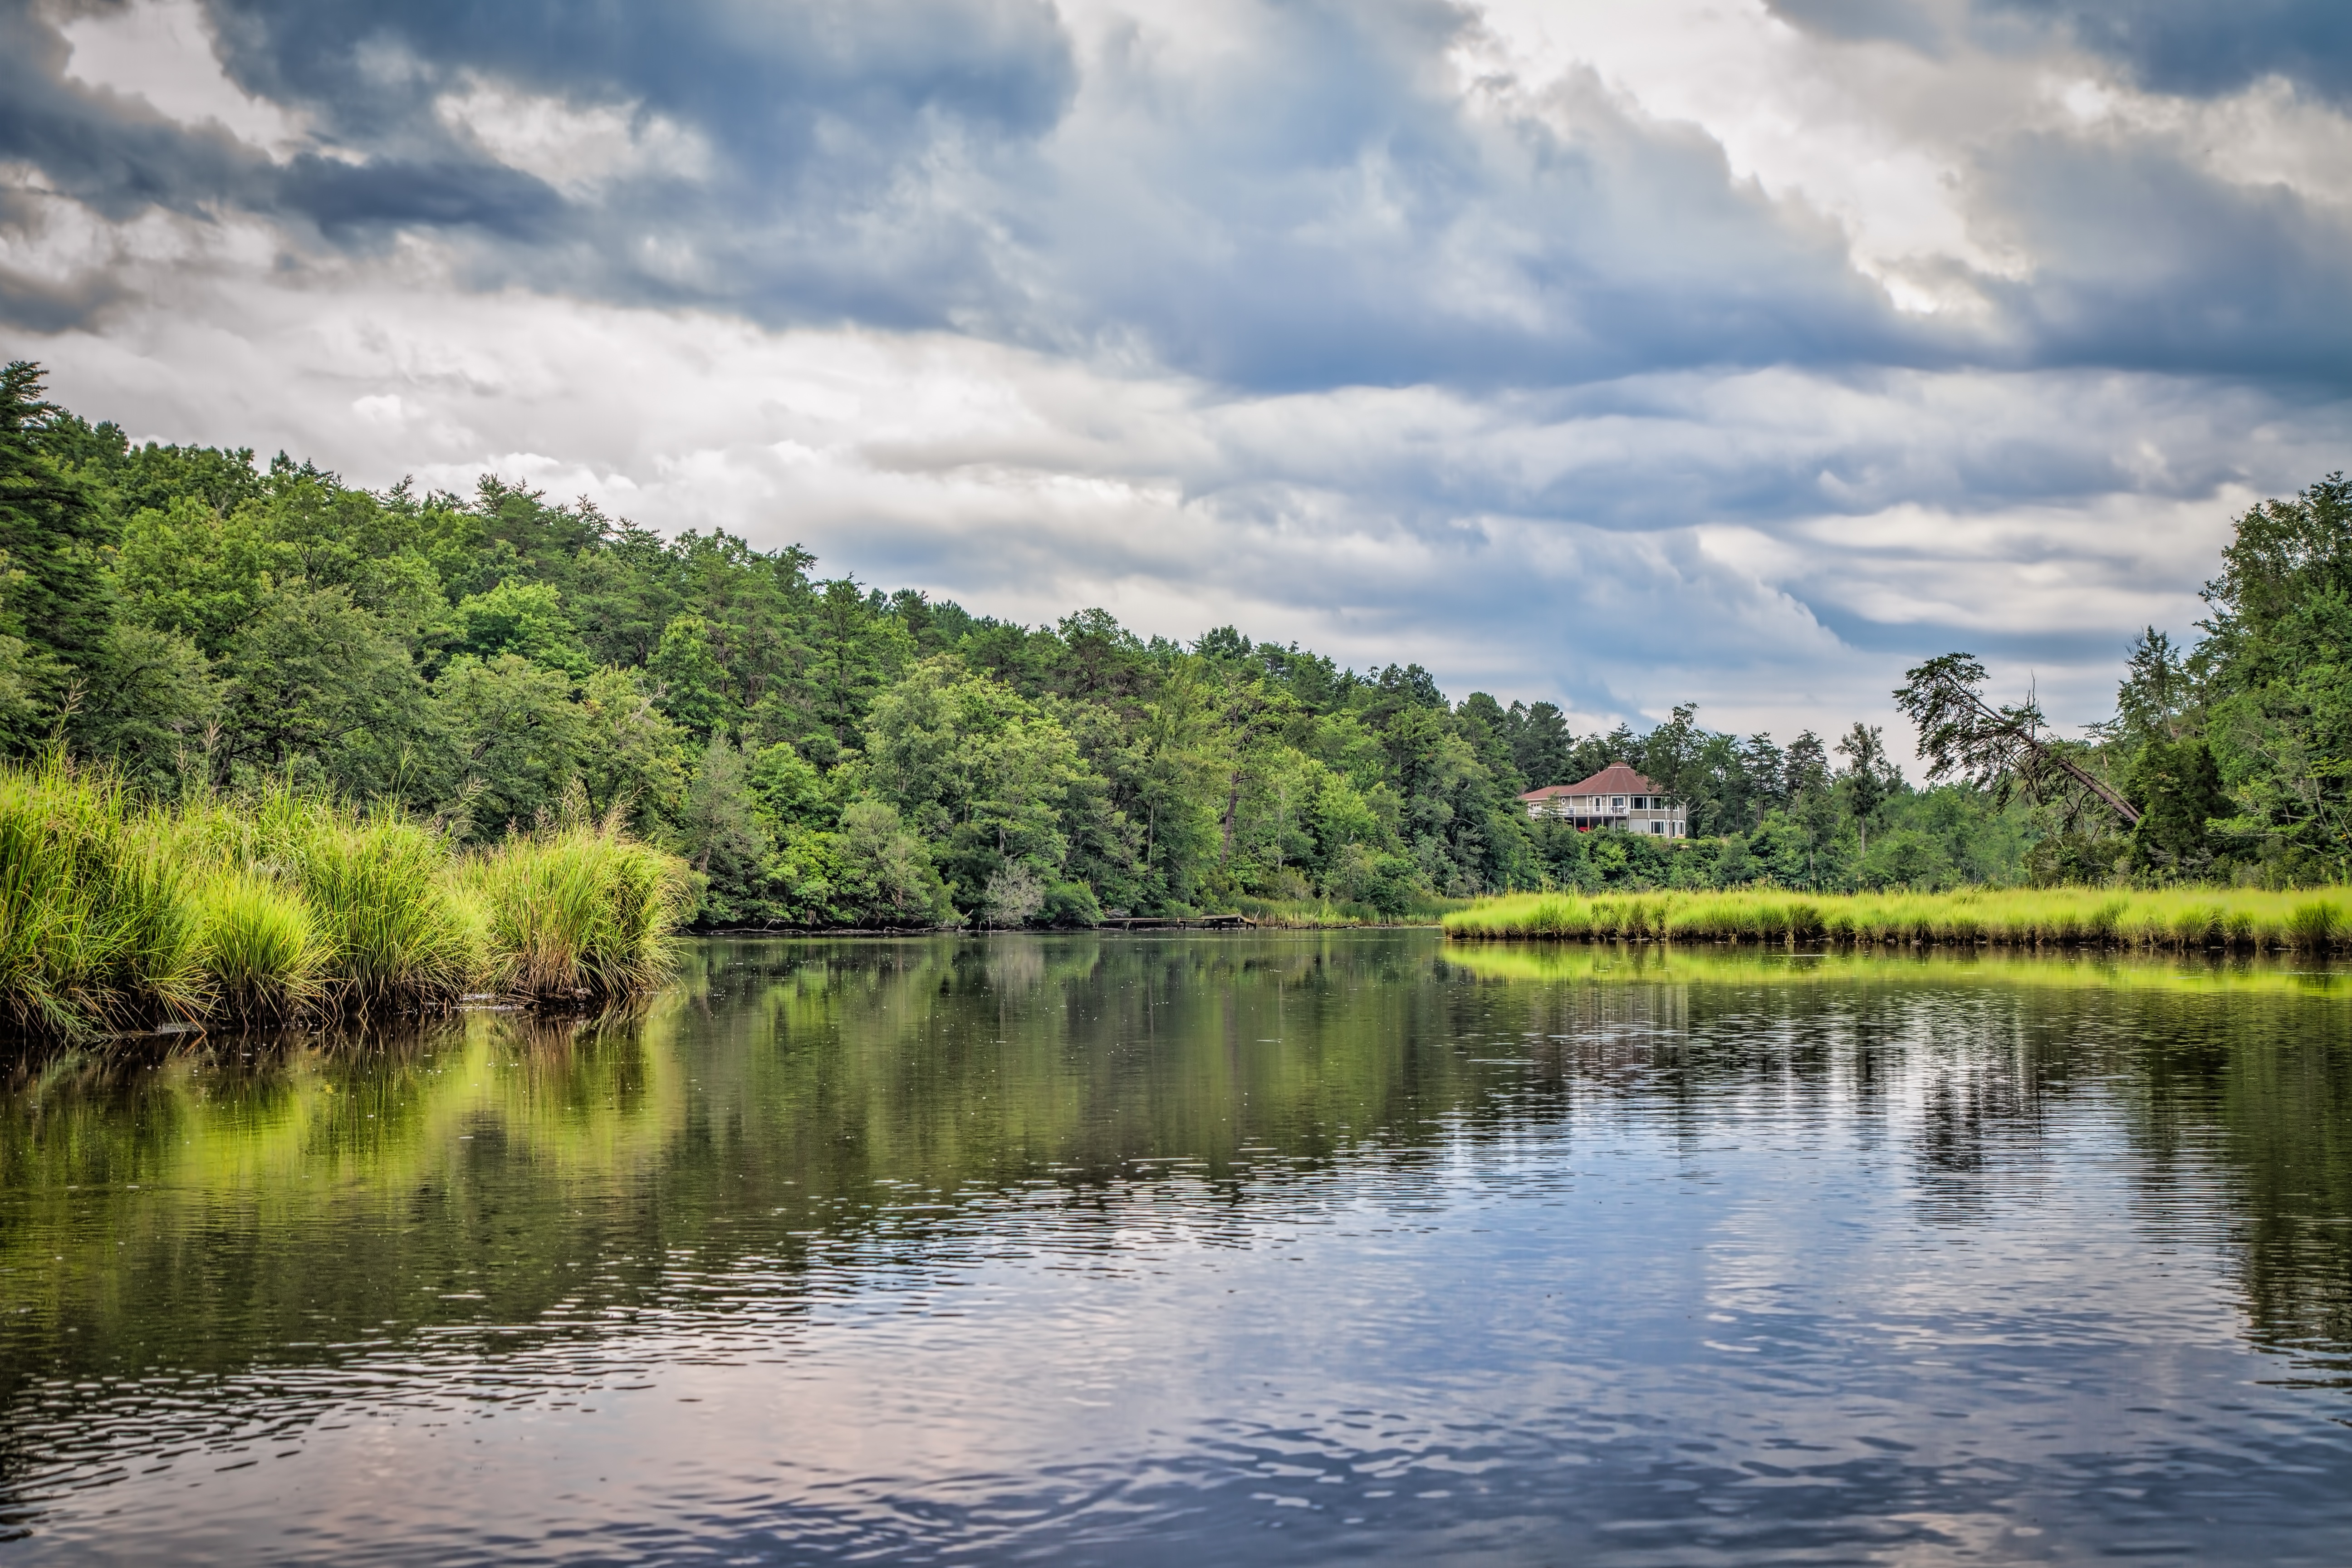
landscape, tree, water, marsh, sky, meadow, lake, river, pond, reflection, tranquil, natural, blue, reservoir, body of water, clouds, wetland, habitat, loch